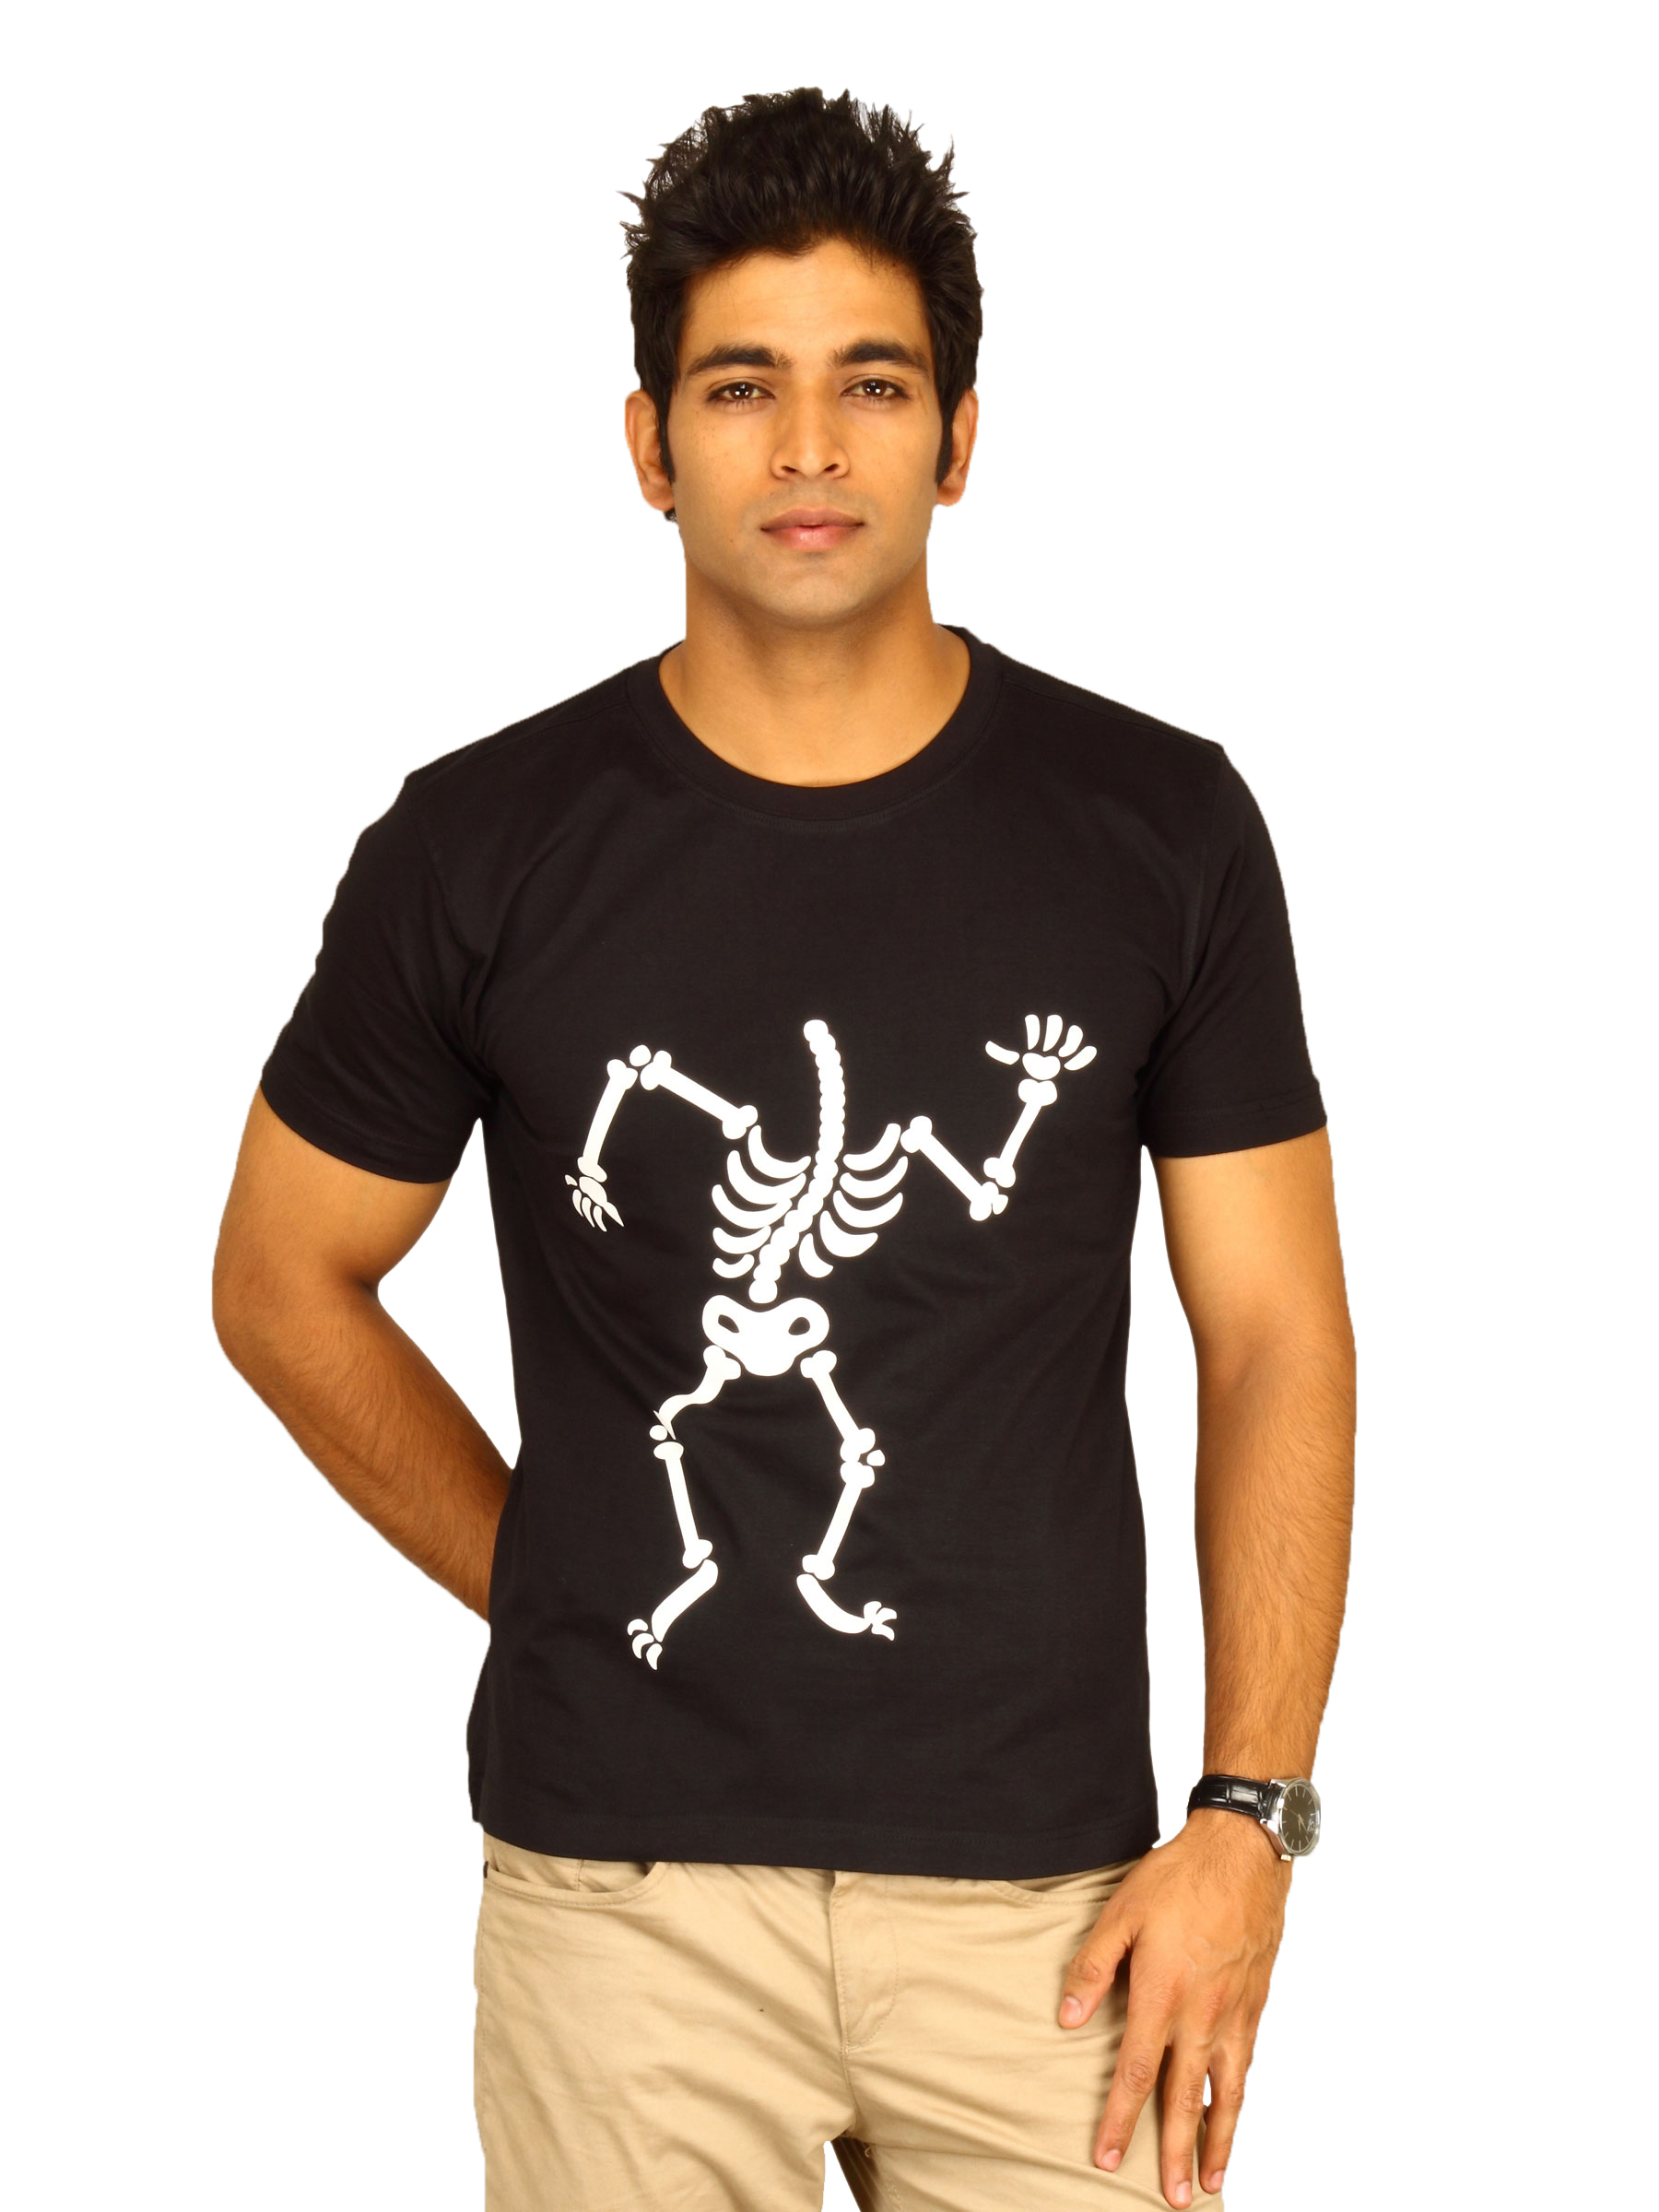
Myntra Men's Creative designs Black T-shirt
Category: Apparel / Topwear / Tshirts
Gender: Men
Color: Black
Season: Summer 2011
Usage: Casual